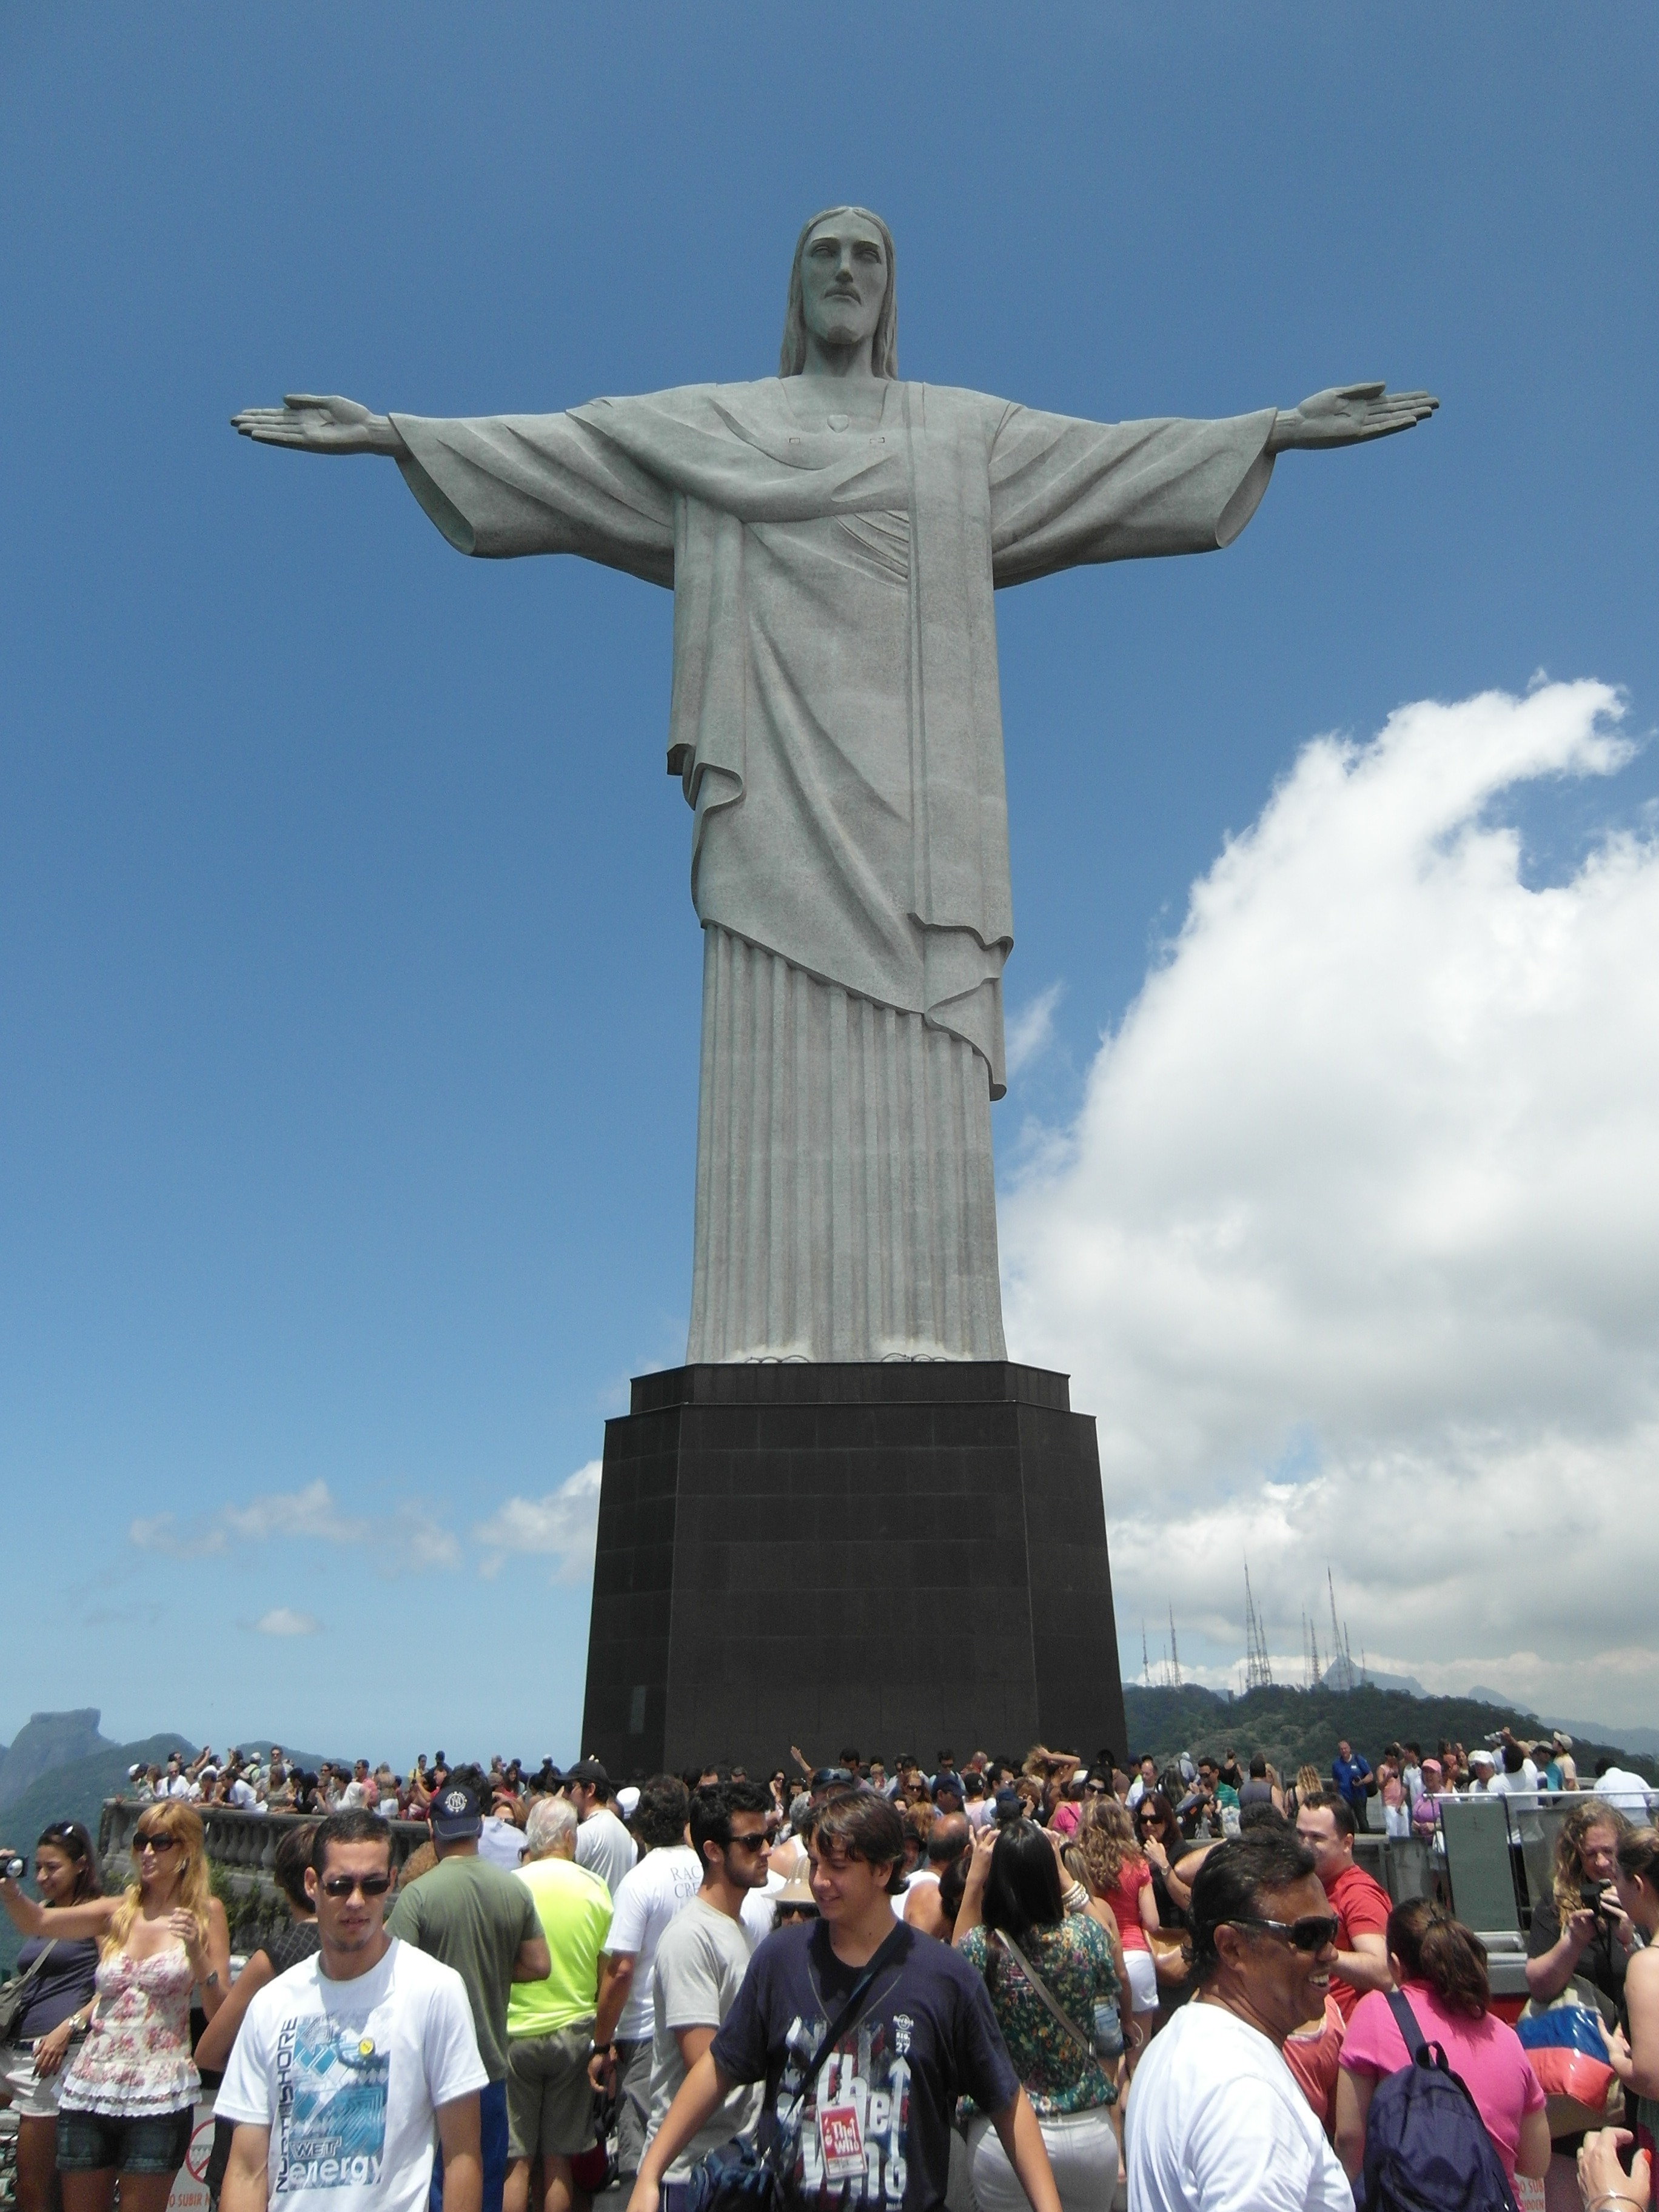
monument, statue, landmark, human, rio de janeiro, memorial, rio, brasil, christo, cristo redentor